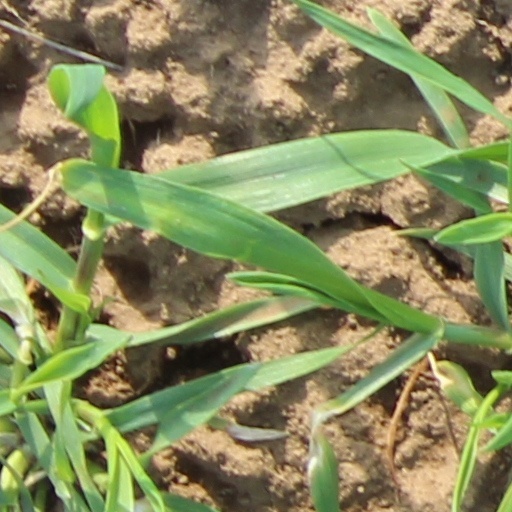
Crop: wheat